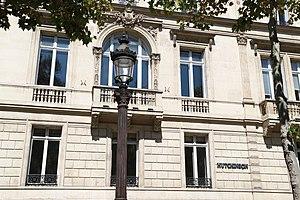
Photo du siège social de la société Hutchinson sur les Champs-Élysées
Hutchinson est un groupe international français qui fabrique et commercialise des produits issus de la transformation du caoutchouc, destinés principalement aux industries automobile et aérospatiale. Hutchinson est une filiale du groupe Total. Son chiffre d'affaires en 2019 est de 4,314 milliards d'euros, avec des effectifs d'environ 44 000 personnes, répartis sur 100 sites dans 25 pays. Le siège social se trouve à Paris, 2 rue Balzac dans le 8ᵉ arrondissement.